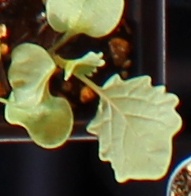
Label: Canola